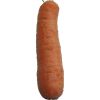
Label: carrot